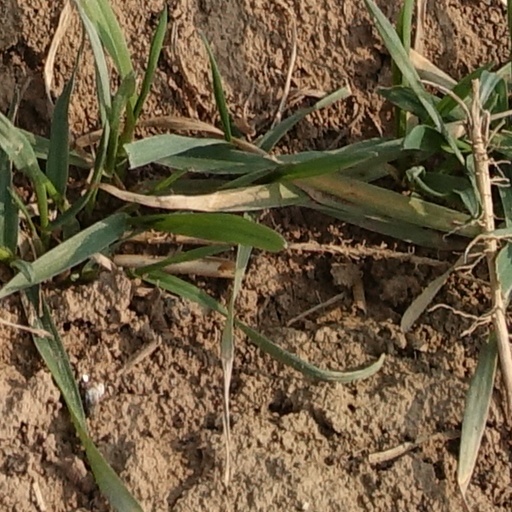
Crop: wheat